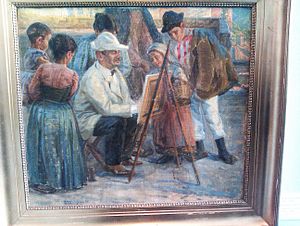
Civita d'Antino / Historie
På Bornholms Kunstmuseum findes dette billede fra 1905, der viser Zahrtmann i arbejde i Civita d'Antino, omgivet af nysgerrige børn. Det er malet af Johannes Wilhjelm.
Civita d'Antino er en kommune og by i provinsen L'Aquila i regionen Abruzzo i Italien. Kommunen har 982 indbyggere, hvoraf de fleste bor i den oprindelige by, der ligger i 904 meters højde. Byen har en aflægger i form af bebyggelsen Civita d'Antino Scalo, der huser en station på jernbanen fra Avezzano til Roccasecca.